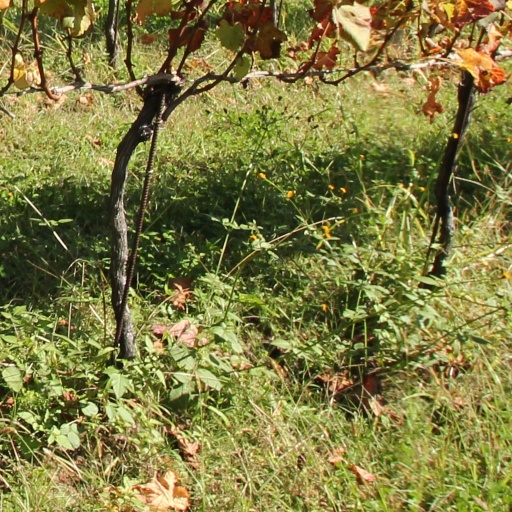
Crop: grape